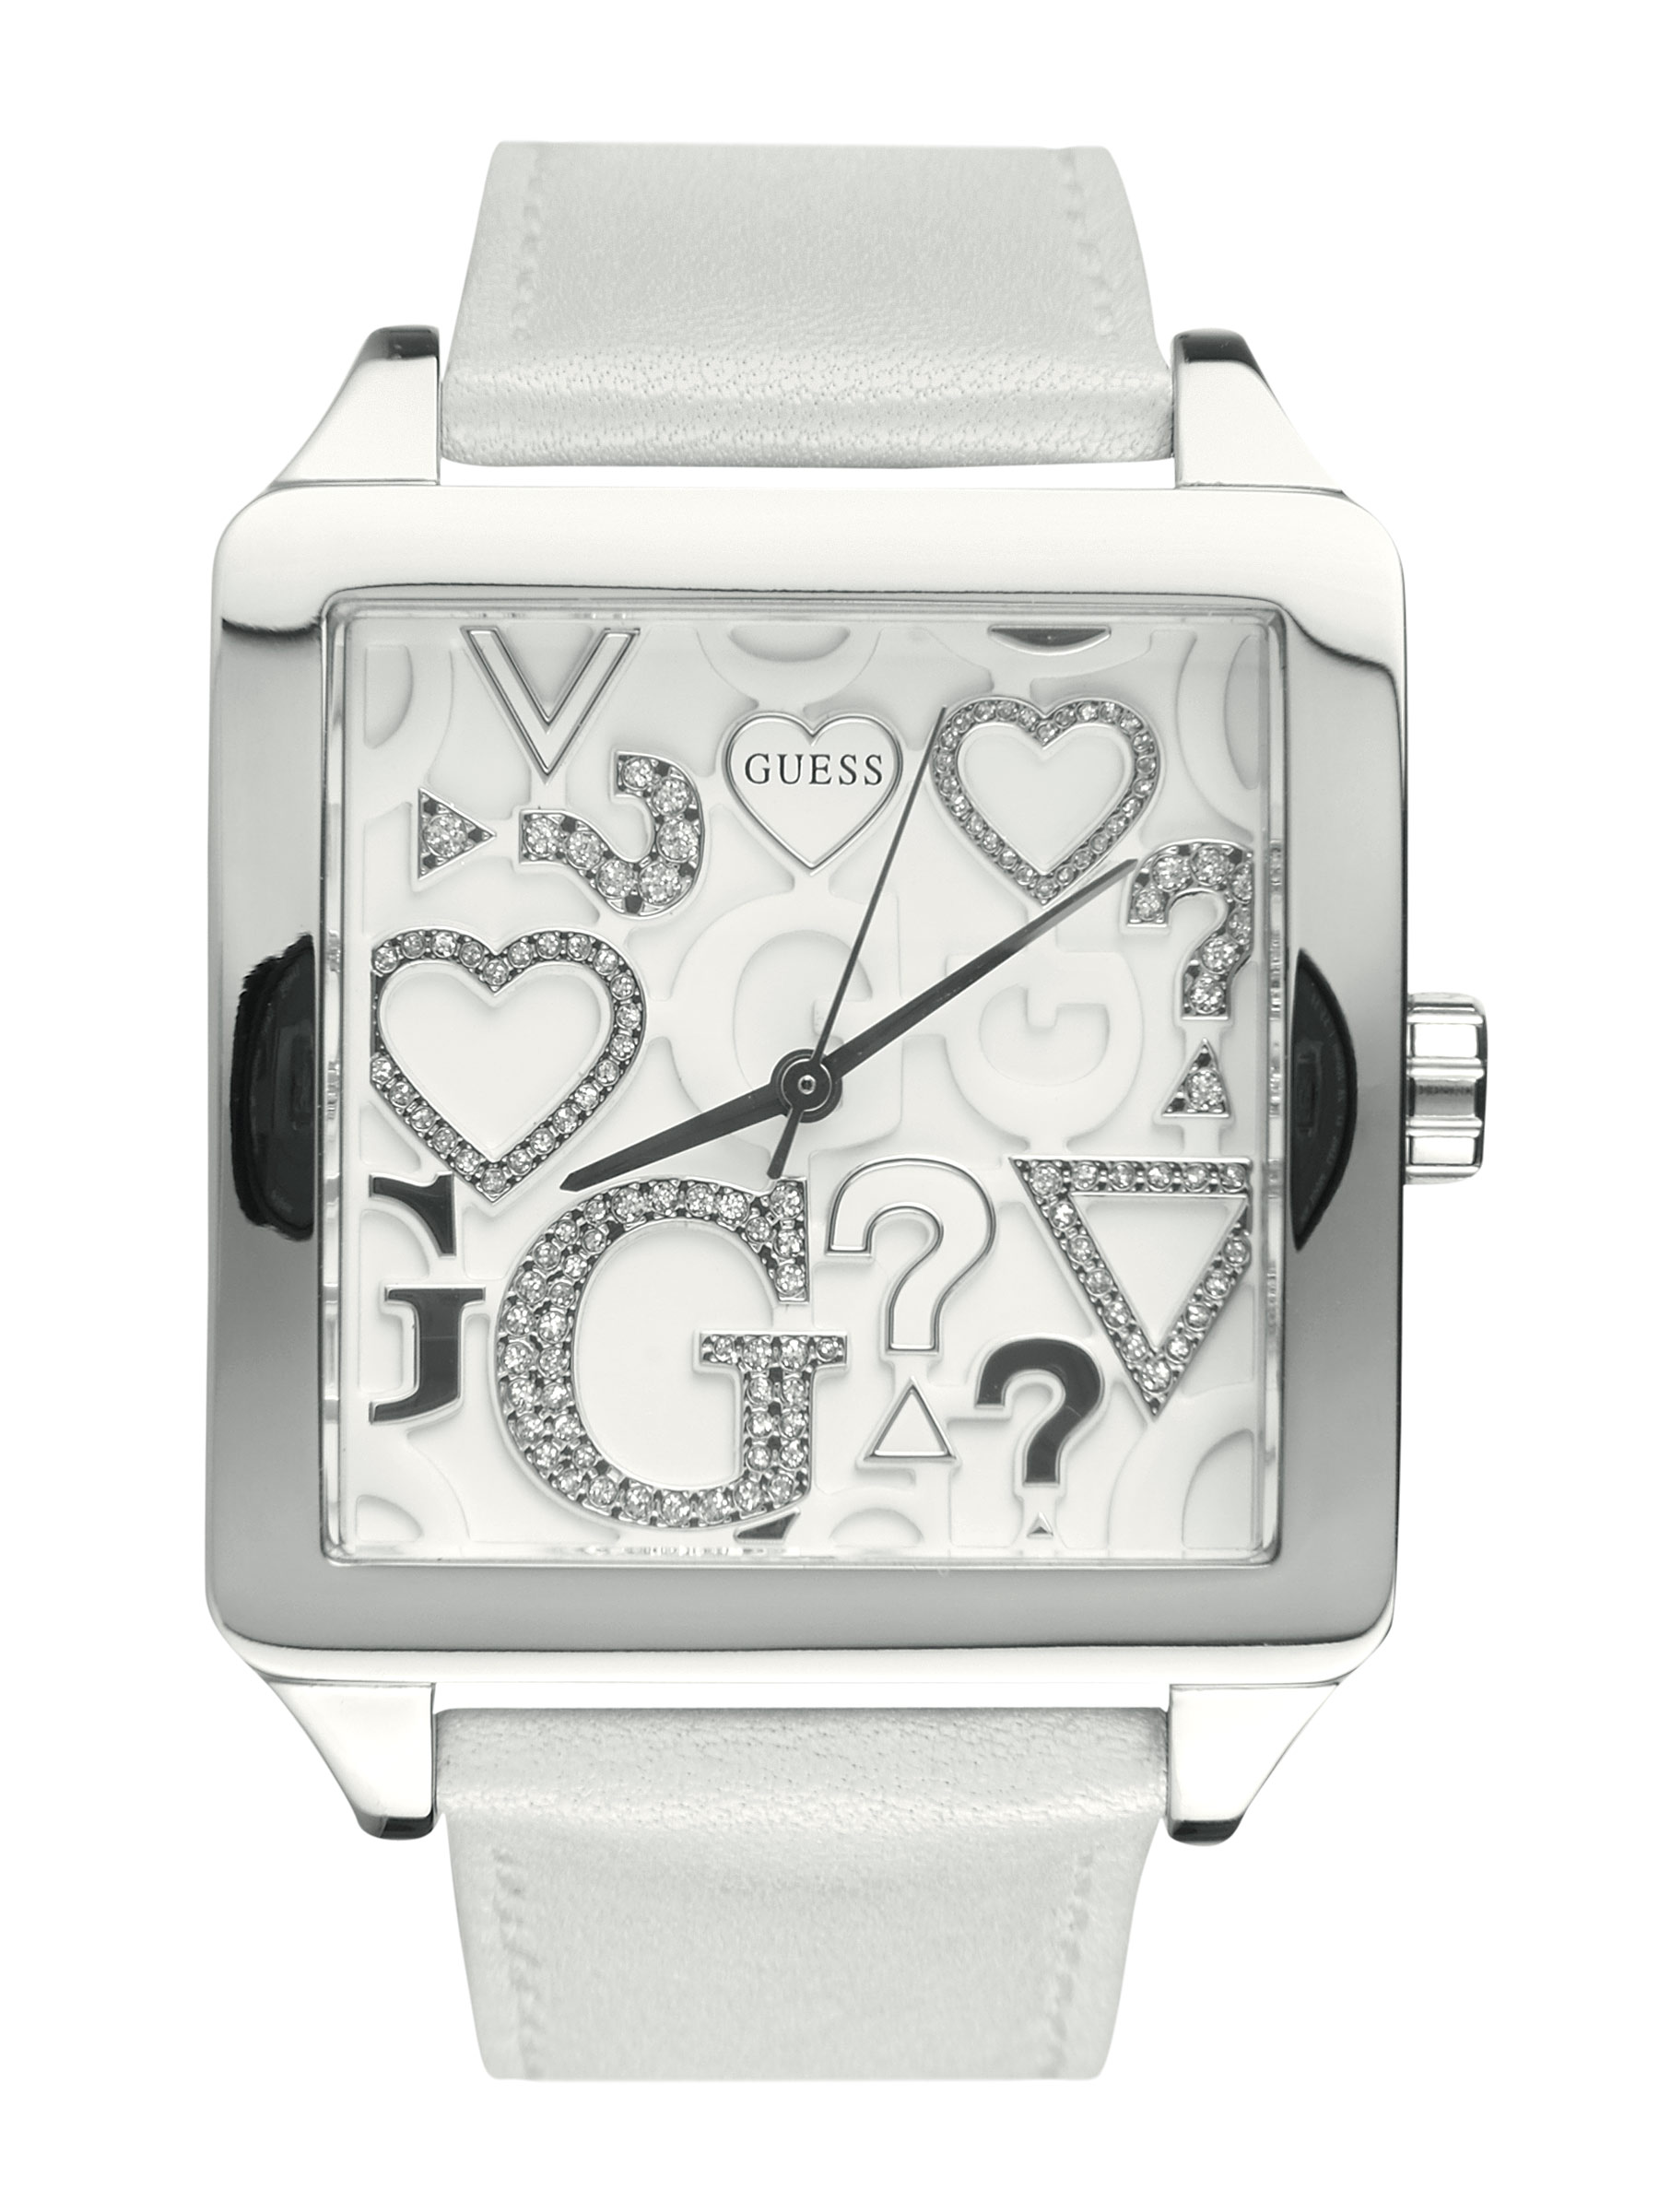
Guess Women White Dial Watch W80056L1
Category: Accessories / Watches / Watches
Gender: Women
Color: White
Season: Summer 2016
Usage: Casual